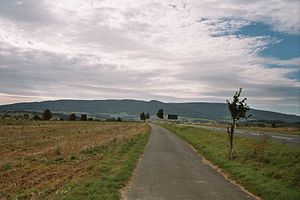
Naturparker i Tyskland / Naturparker
Naturparker i Tyskland er en liste over de 104 naturparker der er er oprettet i henhold til § 27 i Bundesnaturschutzgesetz. De omfatter omkring 25% af Tysklands areal.